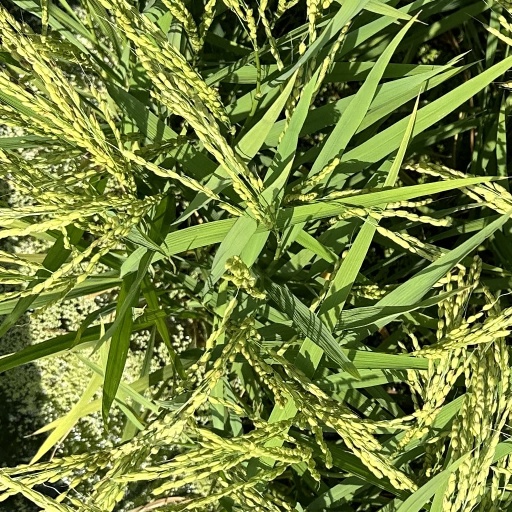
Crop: rice